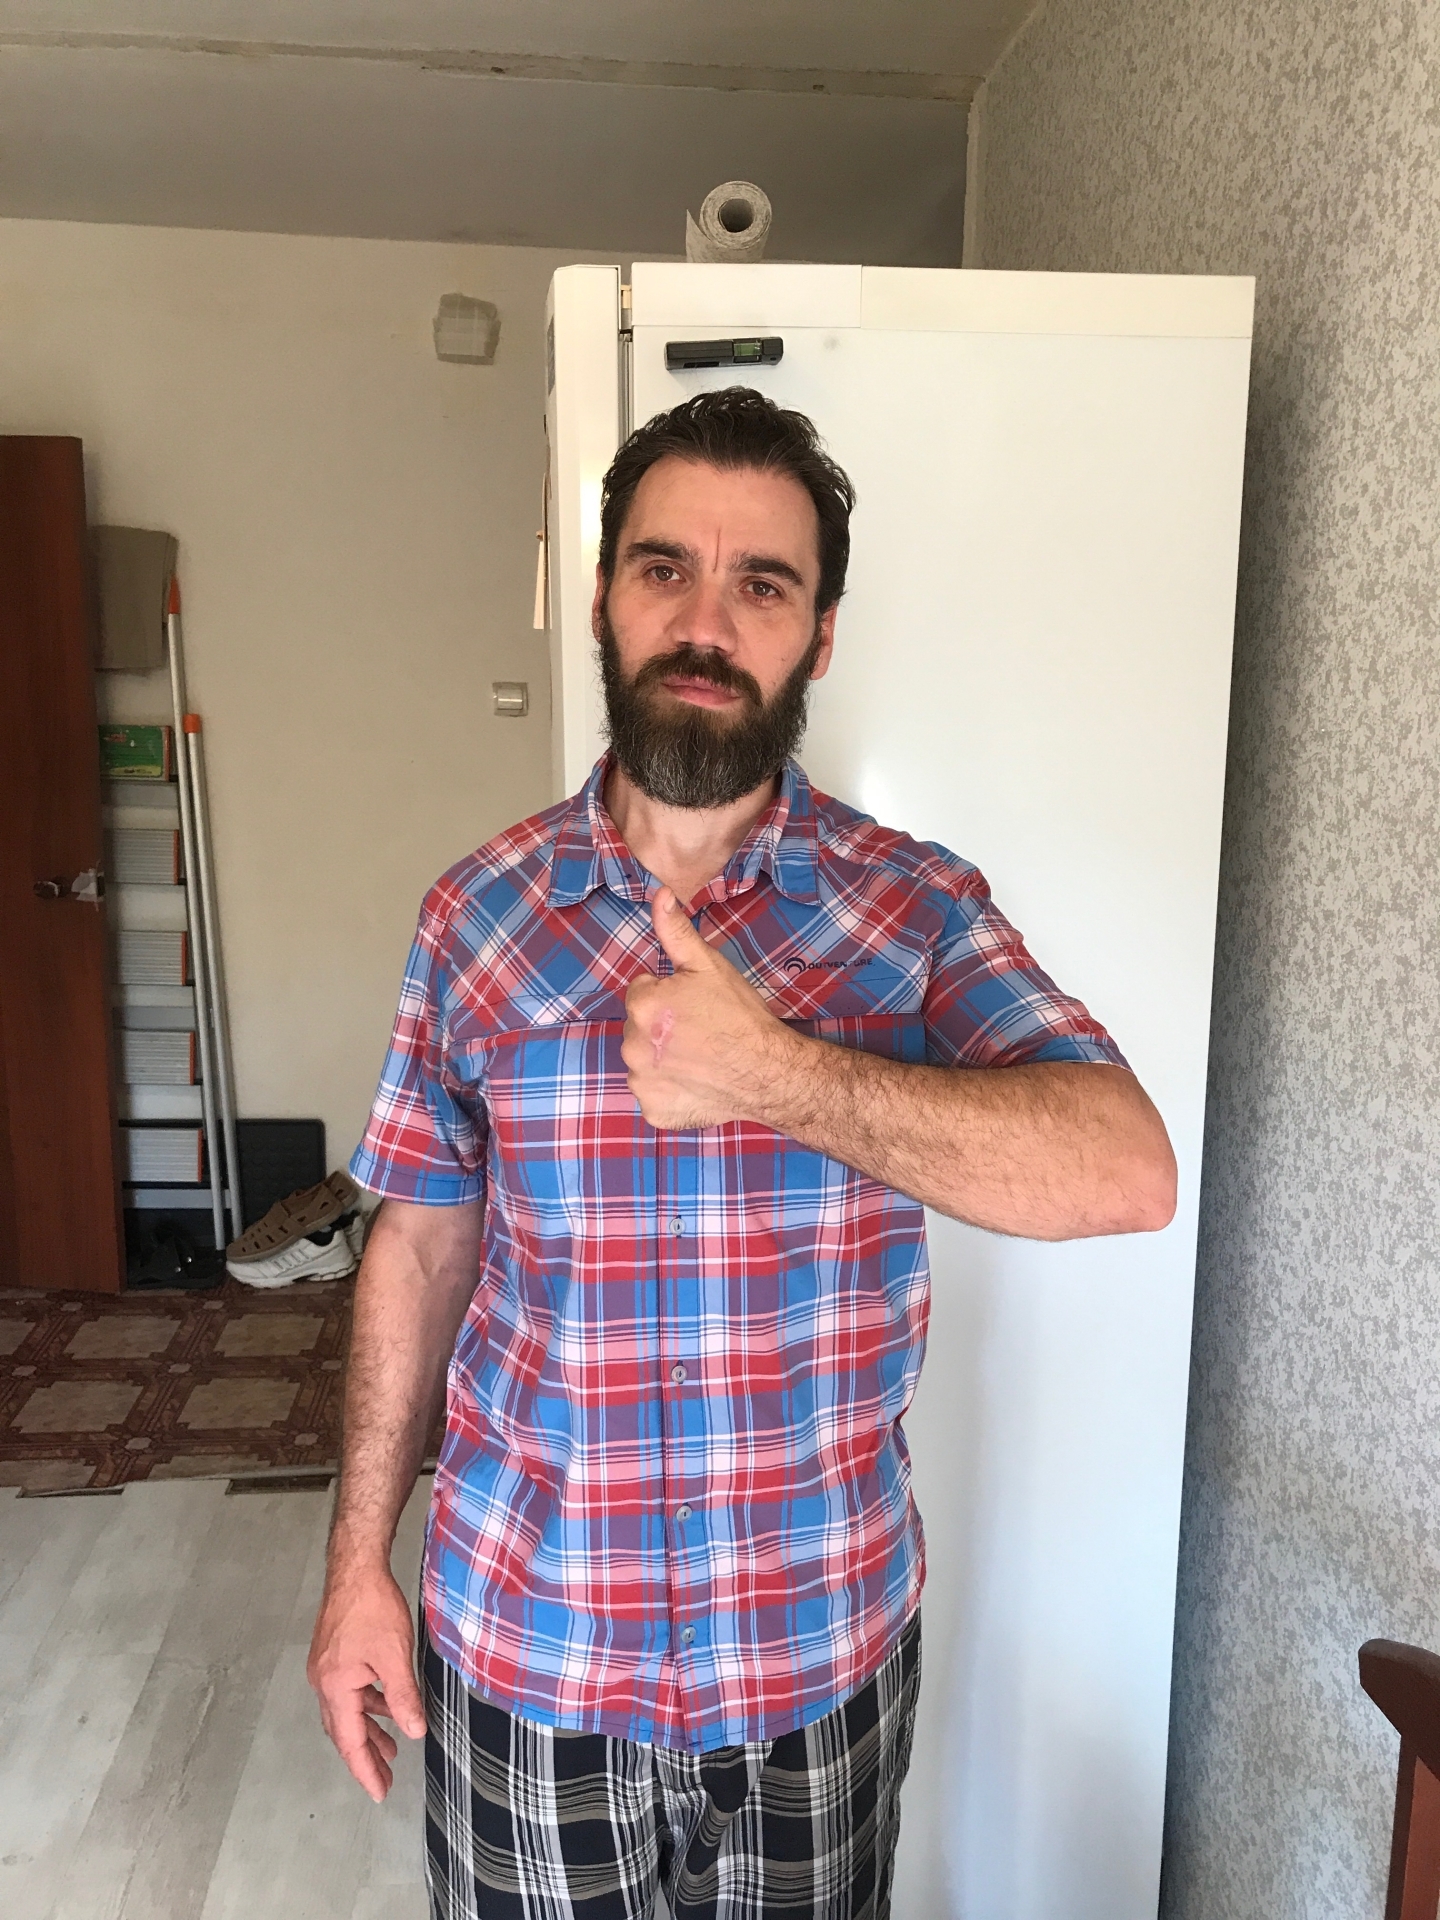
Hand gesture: like